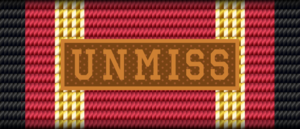
La Médaille de déploiement des forces armées allemandes est une décoration militaire destinée à reconnaitre le service à l’étranger des membres de la Bundeswehr, les forces armées de la République fédérale d’Allemagne, lors de campagnes militaires désignées. Elle est divisée en trois niveaux, soit or, argent et bronze basé sur la longueur du déploiement et est attribuée aux militaires tous rangs confondus.